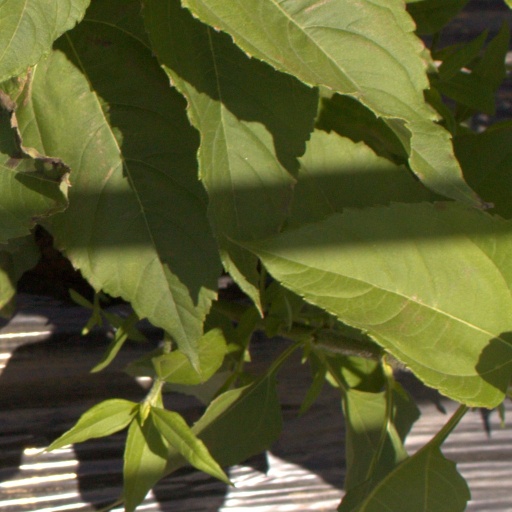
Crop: Jerusalem artichoke